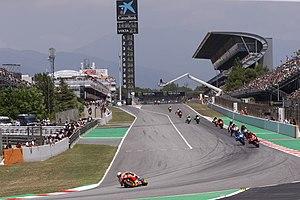
Le Grand Prix moto de Catalogne 2019 disputé le 16 juin 2019 sur le Circuit de Barcelone-Catalogne, est la 7ᵉ manche du championnat du monde de vitesse moto 2019. Il s'agit de la 24ᵉ édition du Grand Prix moto de Catalogne, couru depuis 1996.